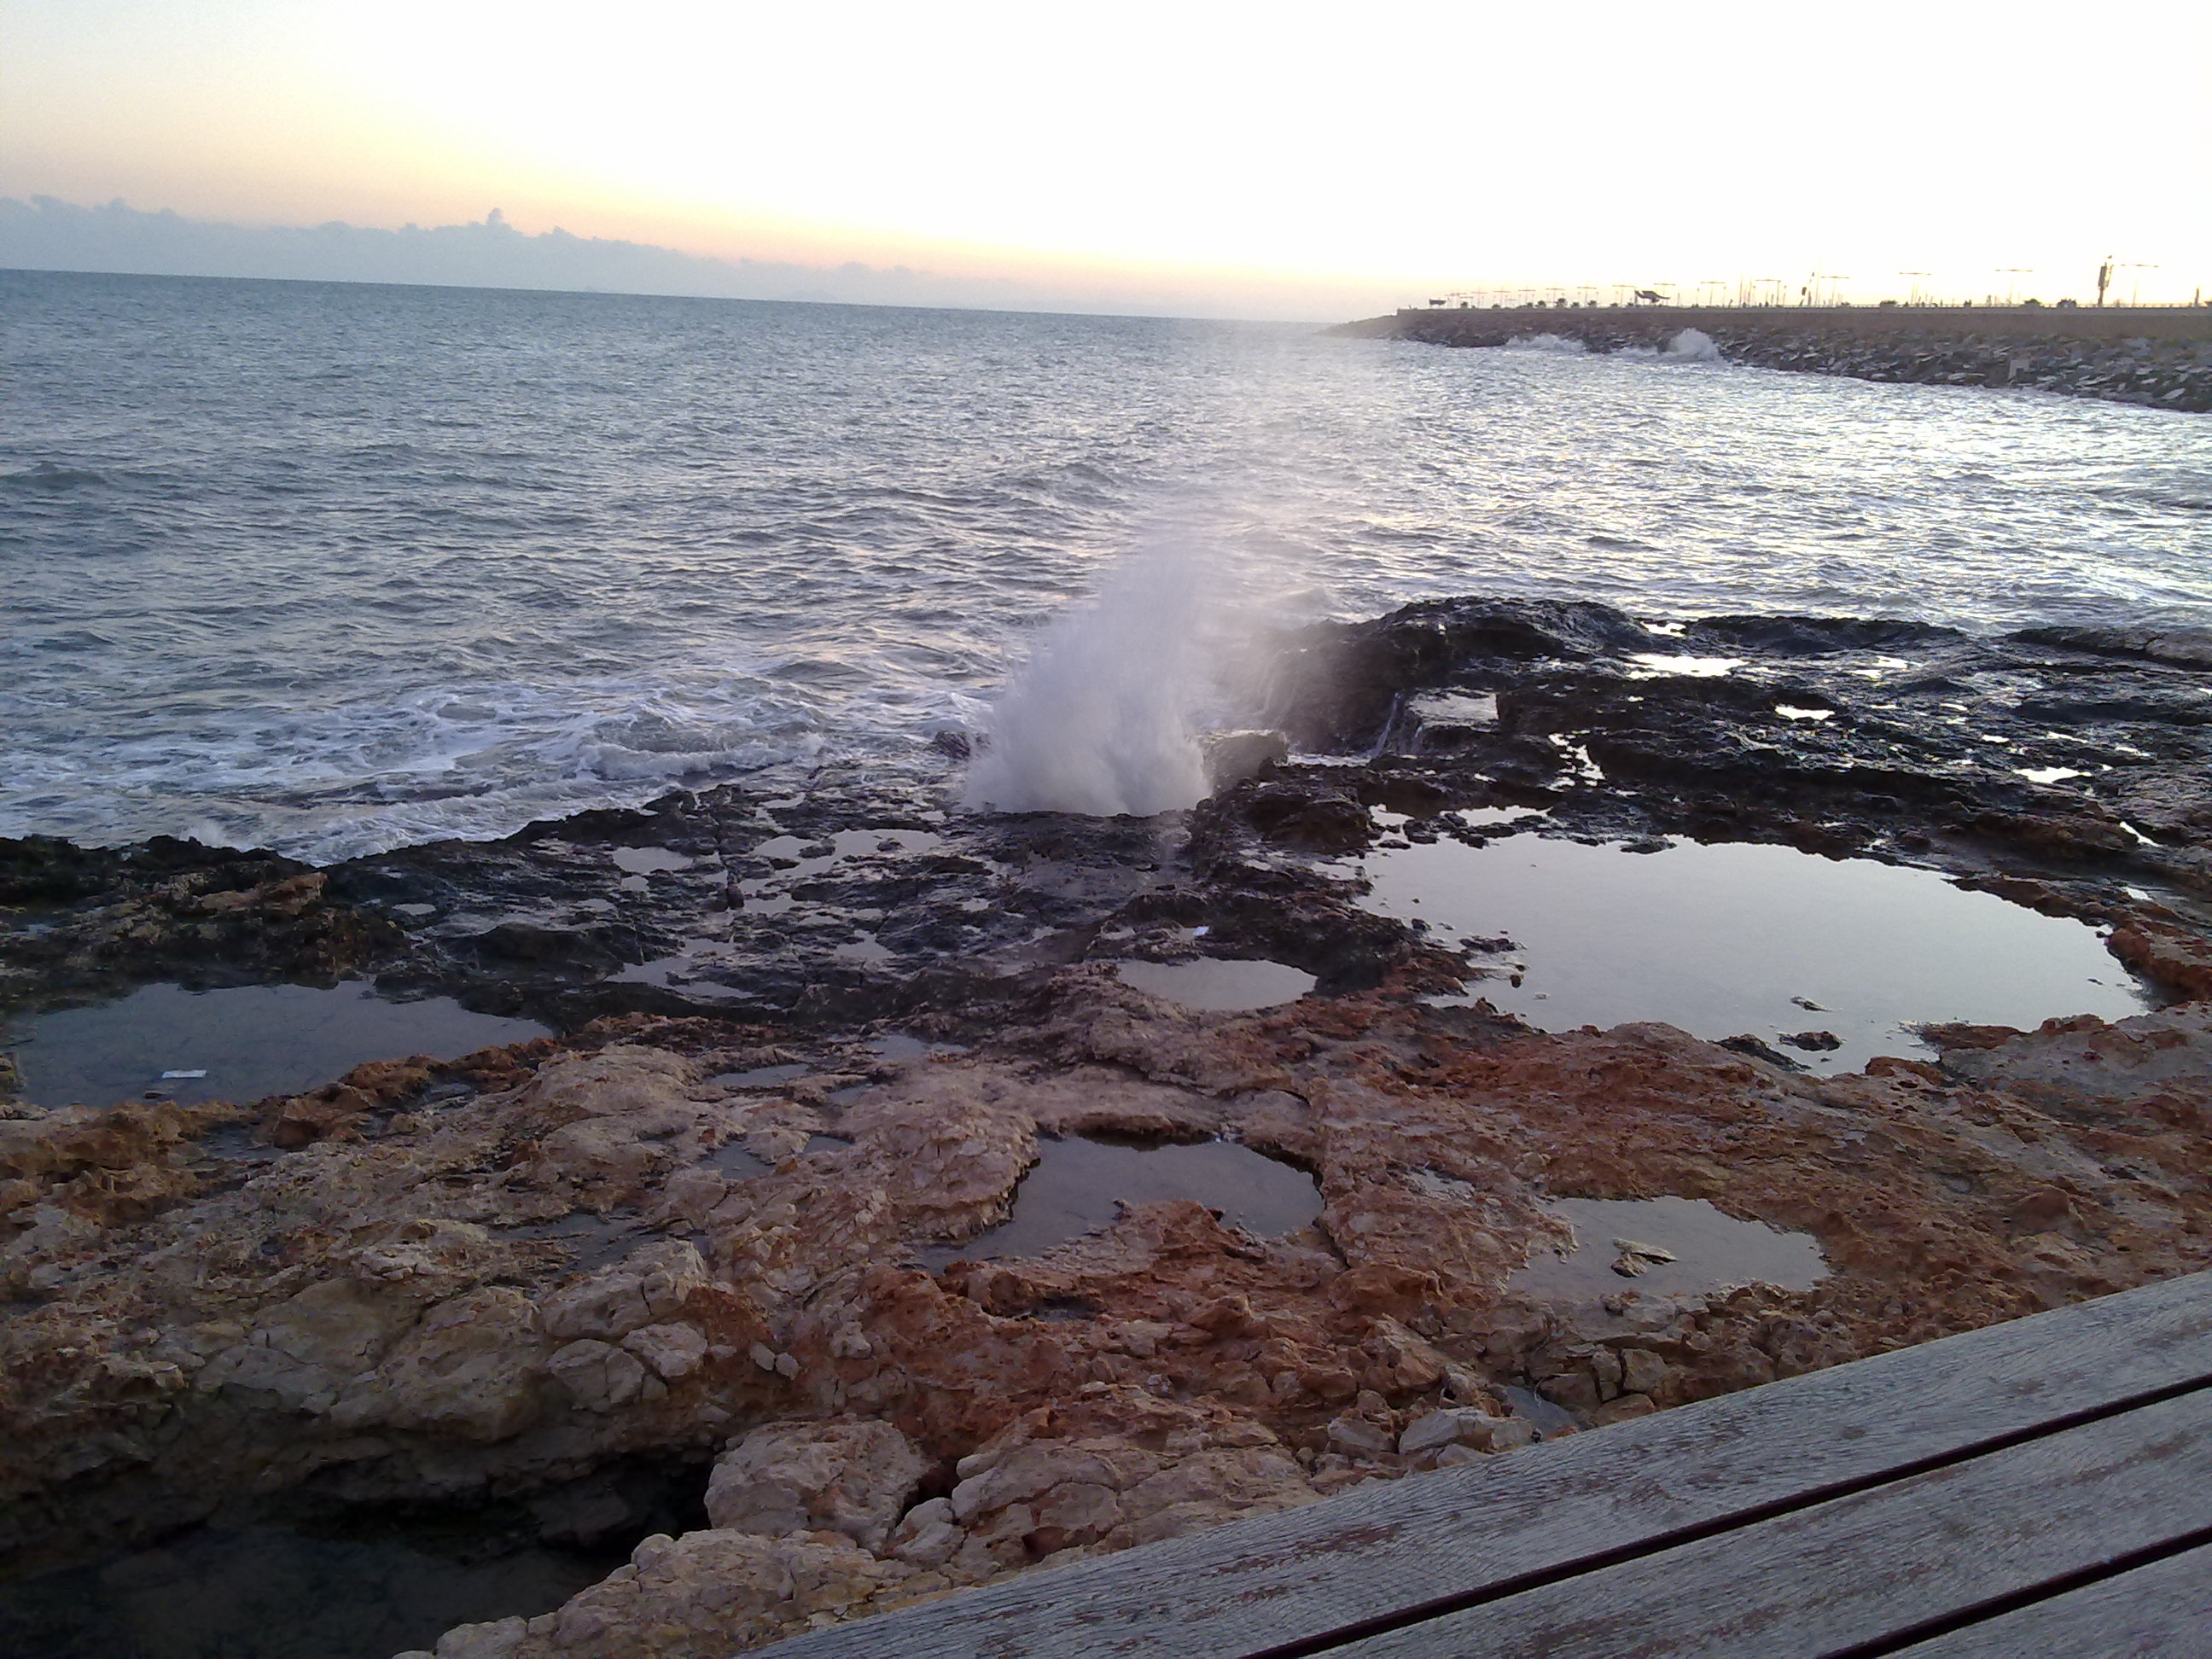
playa, mediterraneo, water, sea, sky, shore, ocean, wave, coast, wind wave, coastal and oceanic landforms, horizon, rock, cloud, beach, tide, bay, tide pool